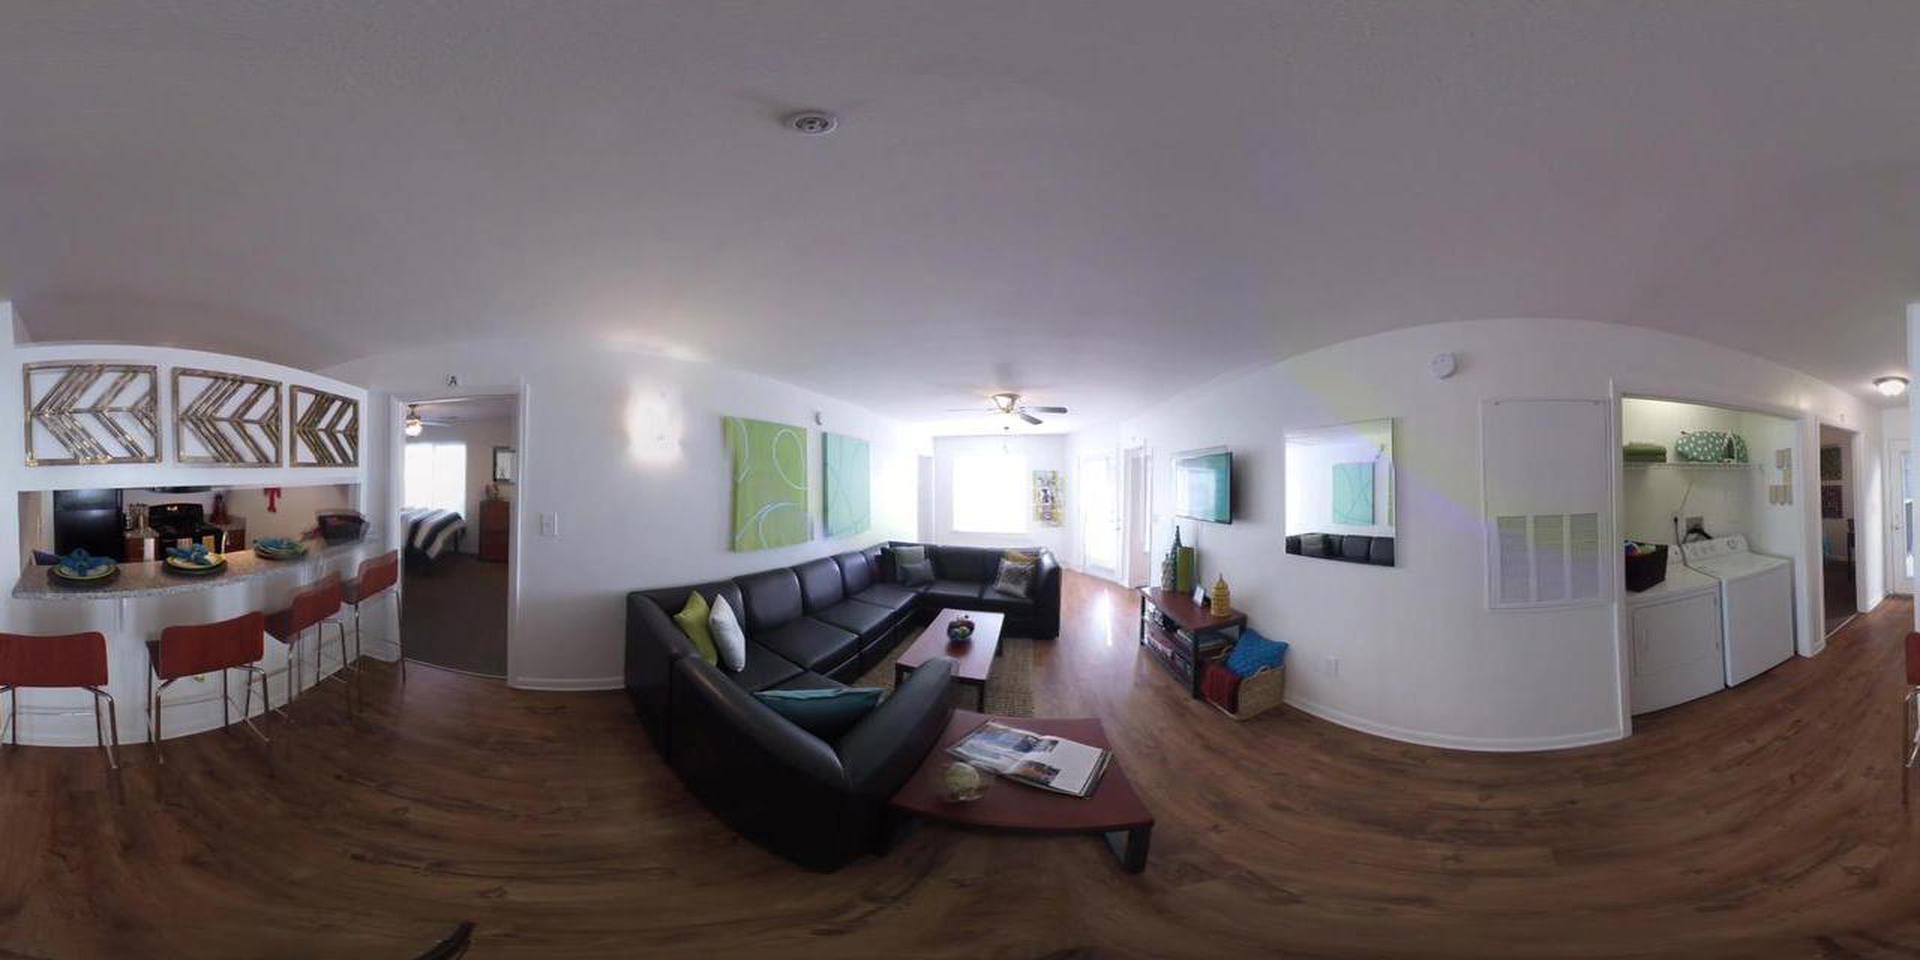
Referred object: Mirror next to the TV set

Referred object: the rectangular coffee table opposite the black sectional sofa